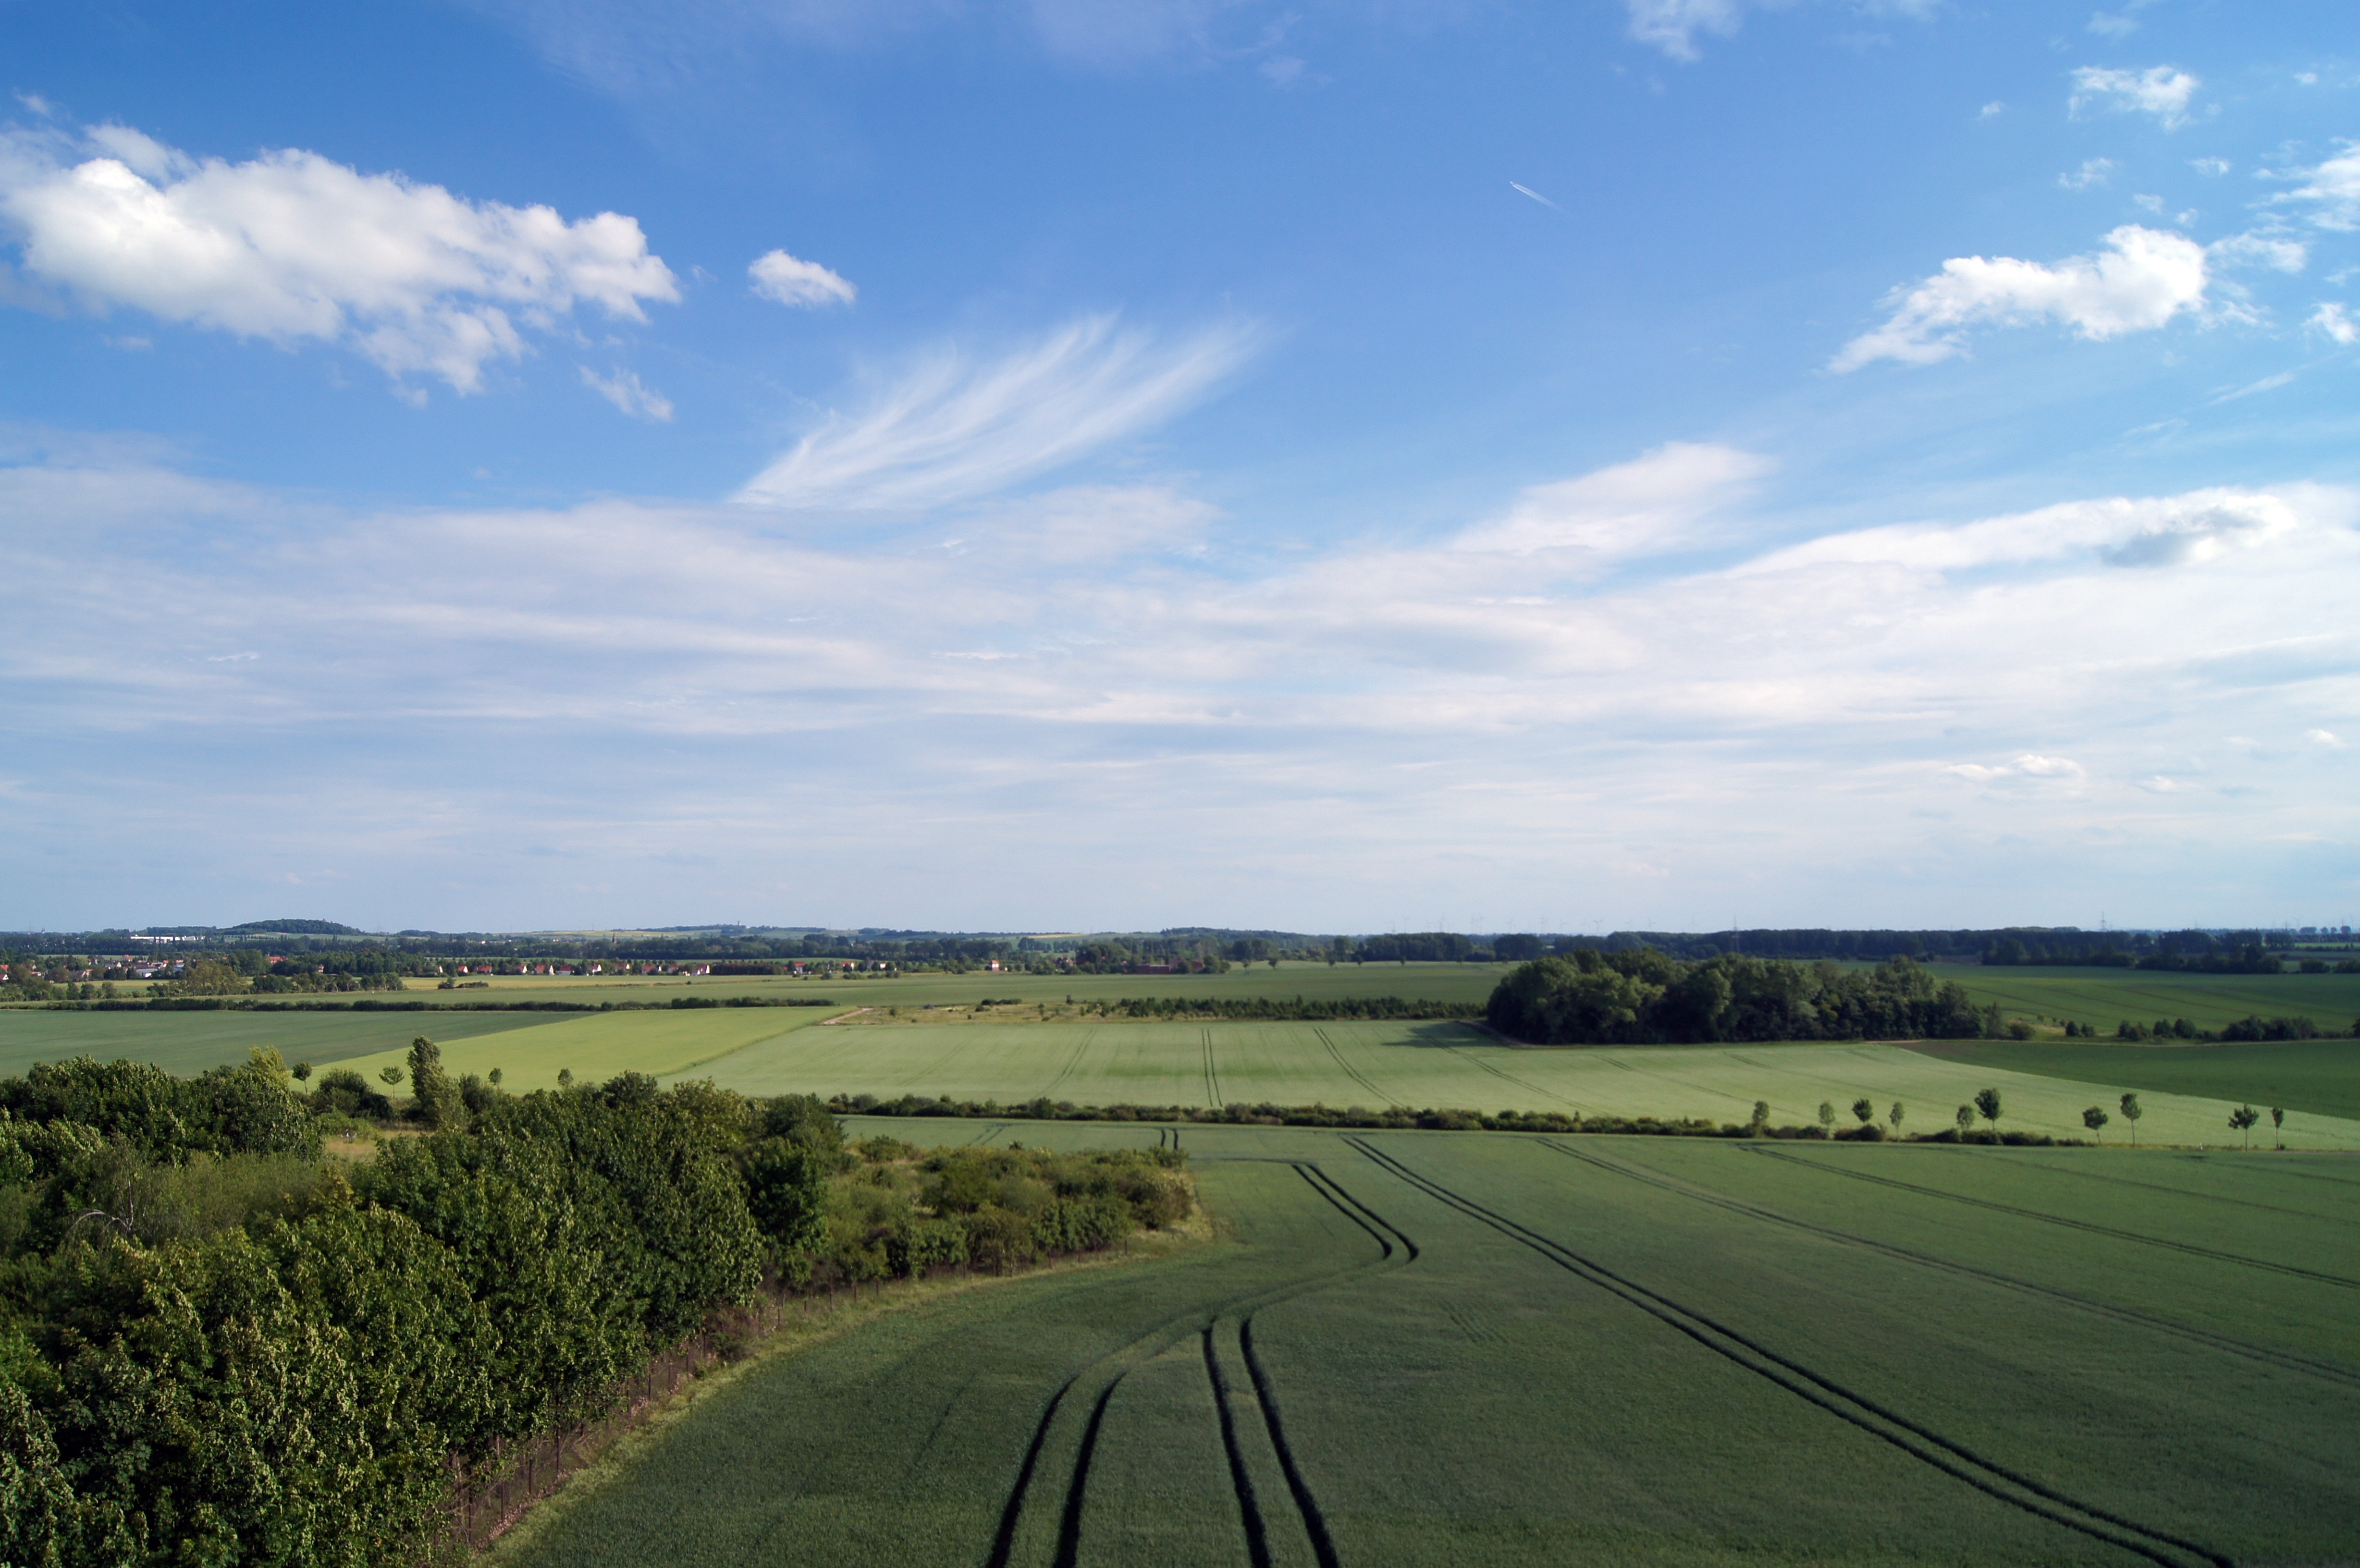
landscape, grass, horizon, marsh, cloud, sky, road, field, farm, meadow, prairie, hill, highway, green, pasture, soil, agriculture, savanna, plain, polder, grassland, plateau, habitat, steppe, rural area, paddy field, natural environment, grass family, sch nebeck